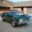
Label: automobile